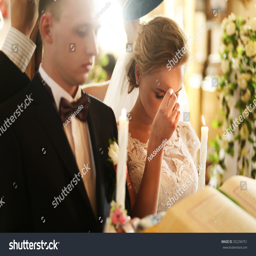
bride and groom in the church during the wedding ceremony .